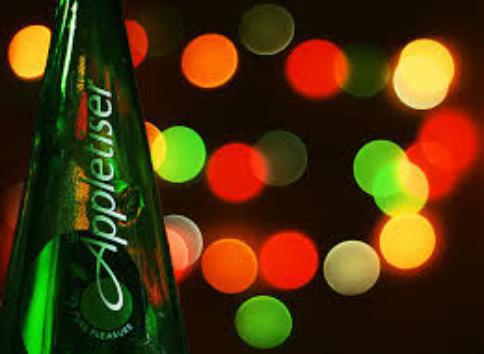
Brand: Appletiser
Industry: Food